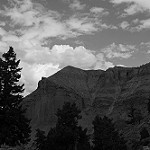
Label: B & W